Alexis de Tocqueville

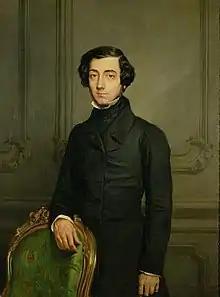
1850 portrait by Théodore Chassériau

Alexis Charles Henri Clérel, comte de Tocqueville (29 July 180516 April 1859), was a French aristocrat, diplomat, political philosopher, and historian. He is best known for his works "Democracy in America" (appearing in two volumes, 1835 and 1840) and "The Old Regime and the Revolution" (1856). In both, he analyzed the living standards and social conditions of individuals as well as their relationship to the market and state in Western societies. "Democracy in America" was published after Tocqueville's travels in the United States and is today considered an early work of sociology and political science.